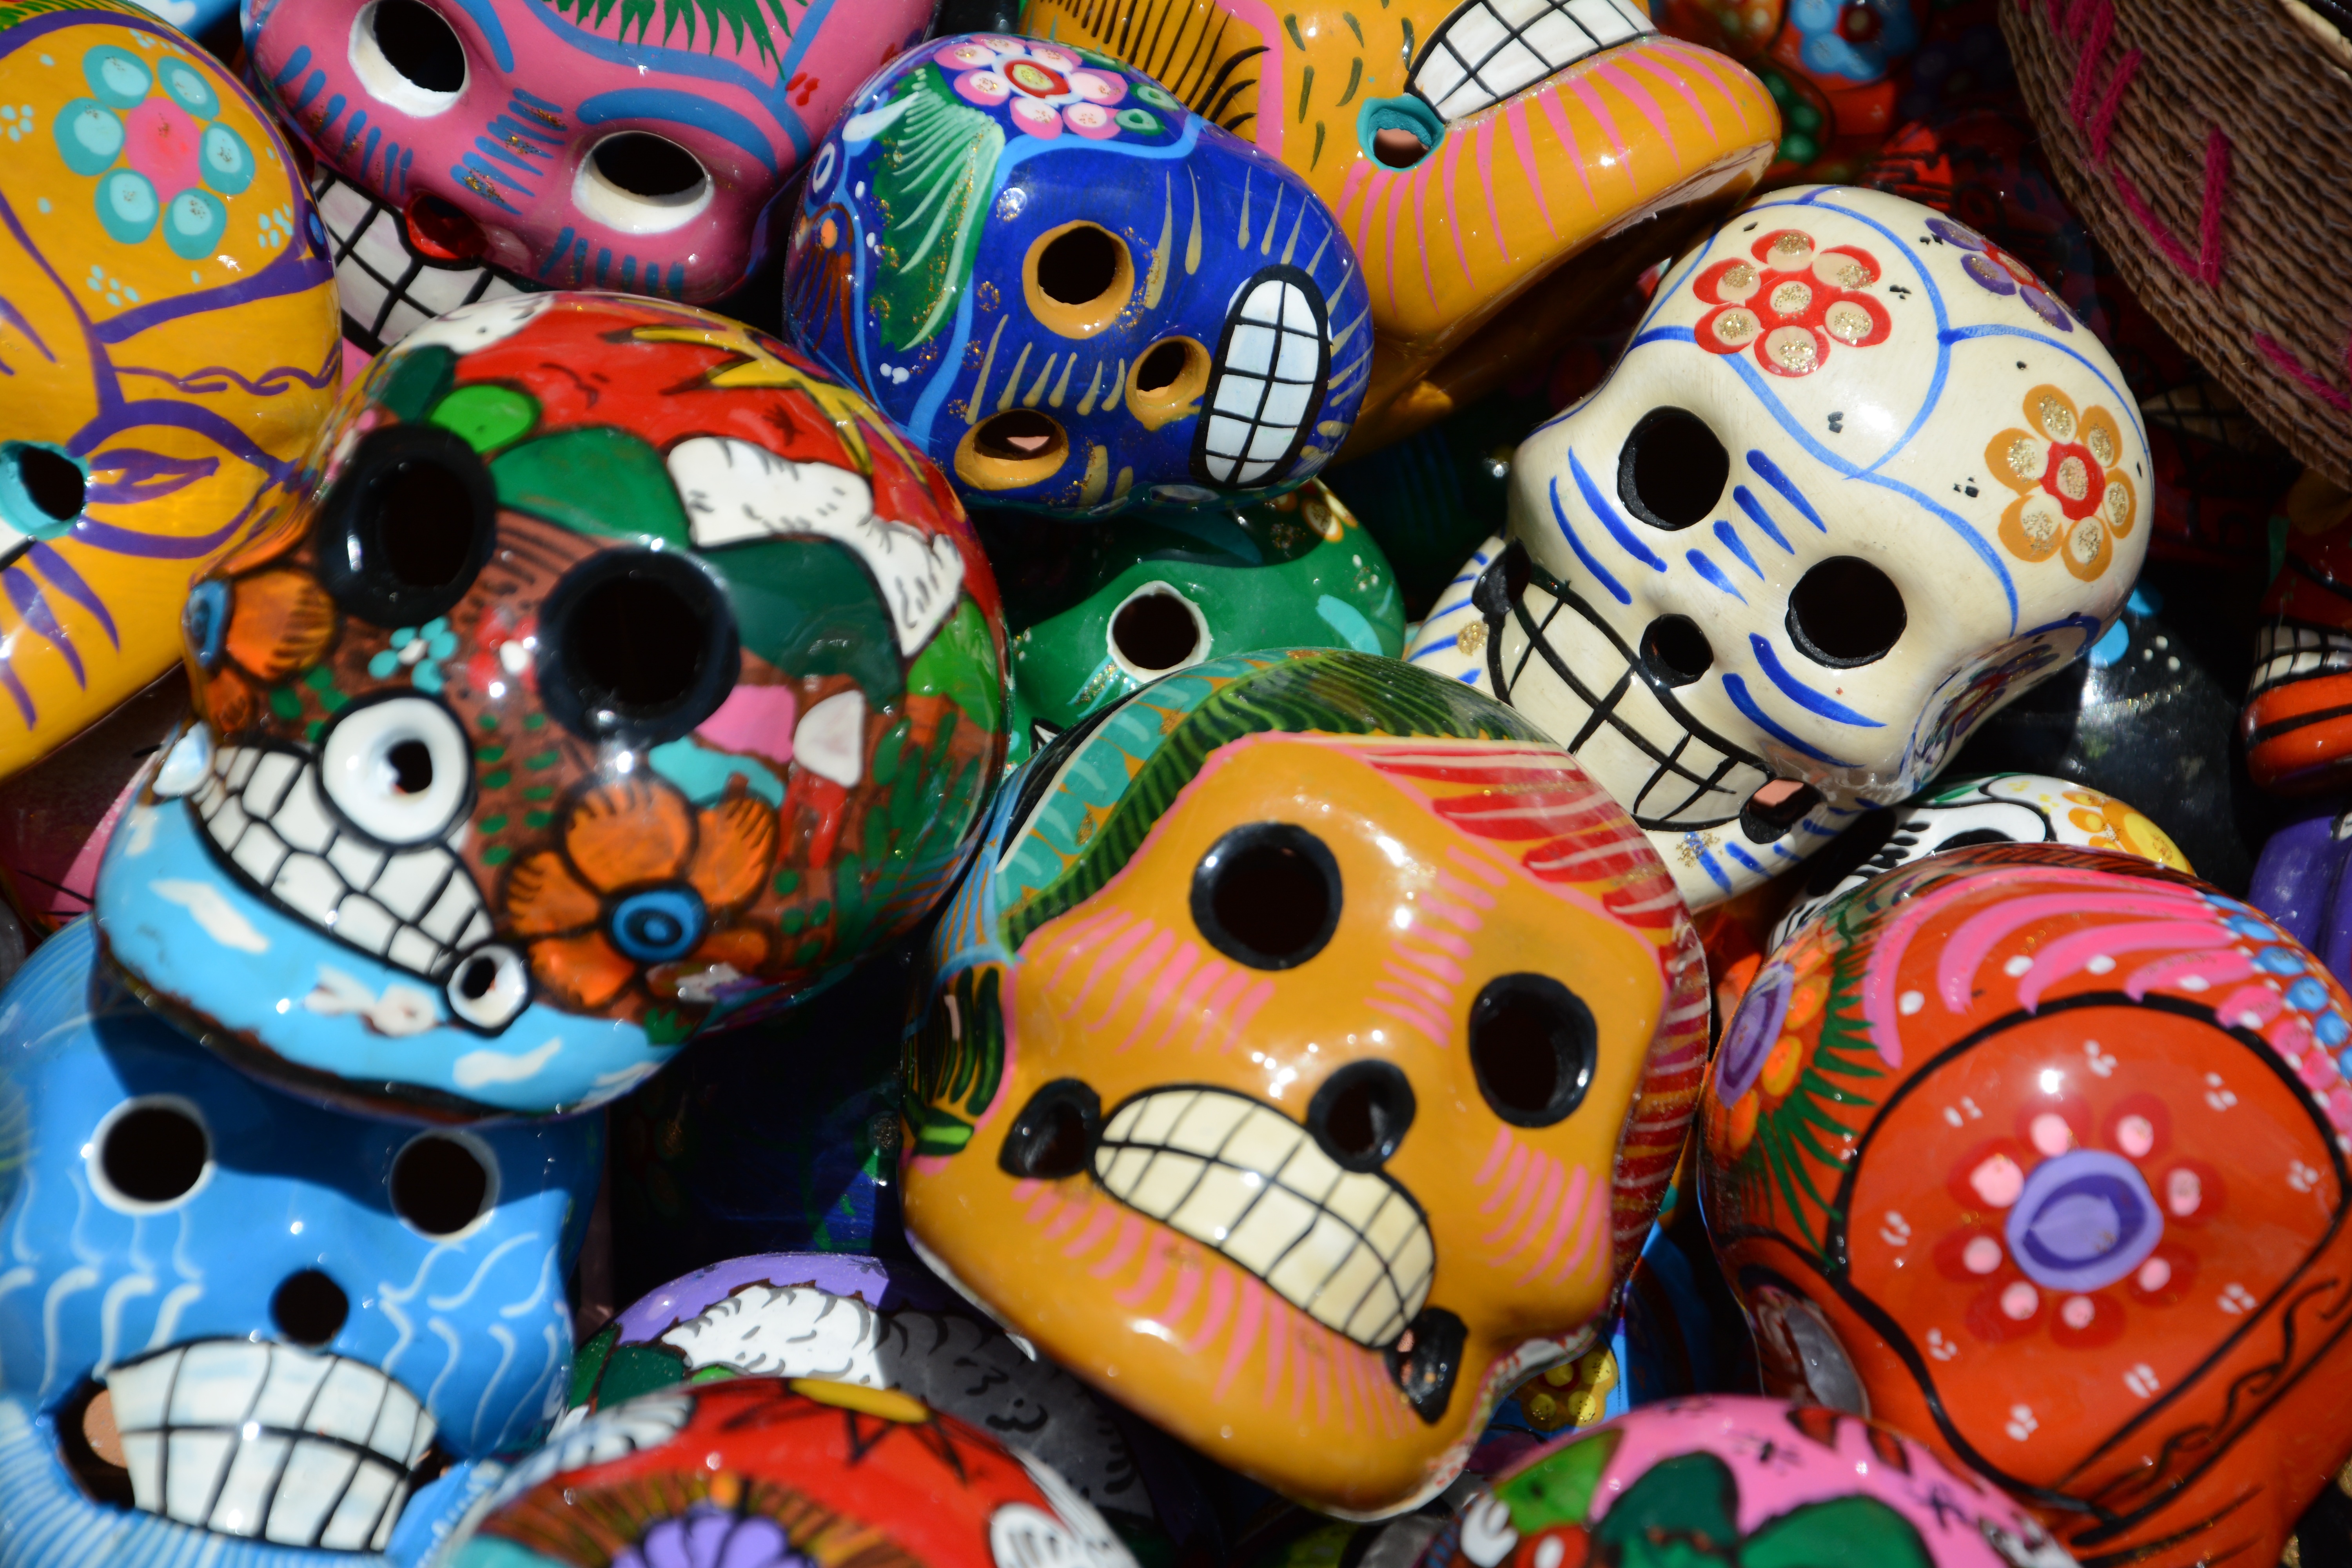
celebration, color, holiday, death, toy, art, mexico, party, culture, tradition, traditional, folklore, mexican, muertos, calaca, catrina, calavera, hispanic, calaveritas, mexican fiesta